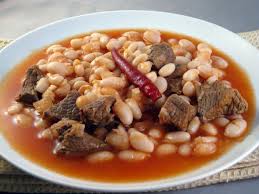
Yemek: kuru_fasulye